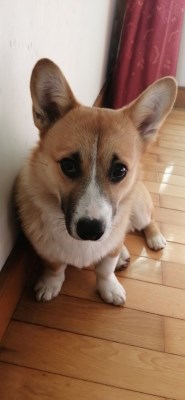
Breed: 2909-n000116-Cardigan